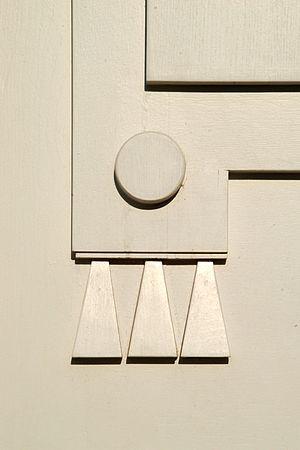
Bruxelles - Place des Martyrs - Motif de gouttes ornant une porte de style néoclassique
En architecture, une goutte est un motif d’ornementation en forme de tronc de cône, placé sous une corniche, sous un triglyphe, sous une console, etc.